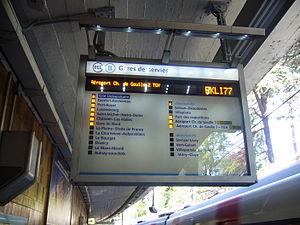
La ligne B du RER d'Île-de-France, plus souvent simplement nommée RER B, est une ligne du réseau express régional d'Île-de-France qui traverse l'agglomération parisienne selon un axe nord-est / sud-ouest, avec deux embranchements. Elle relie Aéroport Charles-de-Gaulle 2 TGV et Mitry - Claye au nord-est à Robinson et à Saint-Rémy-lès-Chevreuse au sud, en passant par le cœur de Paris. À l'origine se trouvait la ligne de Sceaux, inaugurée au milieu du XIXᵉ siècle et qui par prolongements successifs, reliait la gare du Luxembourg à Saint-Rémy-lès-Chevreuse.
Le SIEL du RER d'Île-de-France est un ensemble d'équipements qui permettent d'informer les voyageurs en temps réel. Les informations diffusées sur les écrans de quai comportent les codes missions des trains, leurs destinations, le temps d’attente avant l'arrivée du prochain train ou son heure de passage. En cas de trafic perturbé, les heures de passage sont remplacées par la position géographique du train sur la ligne.